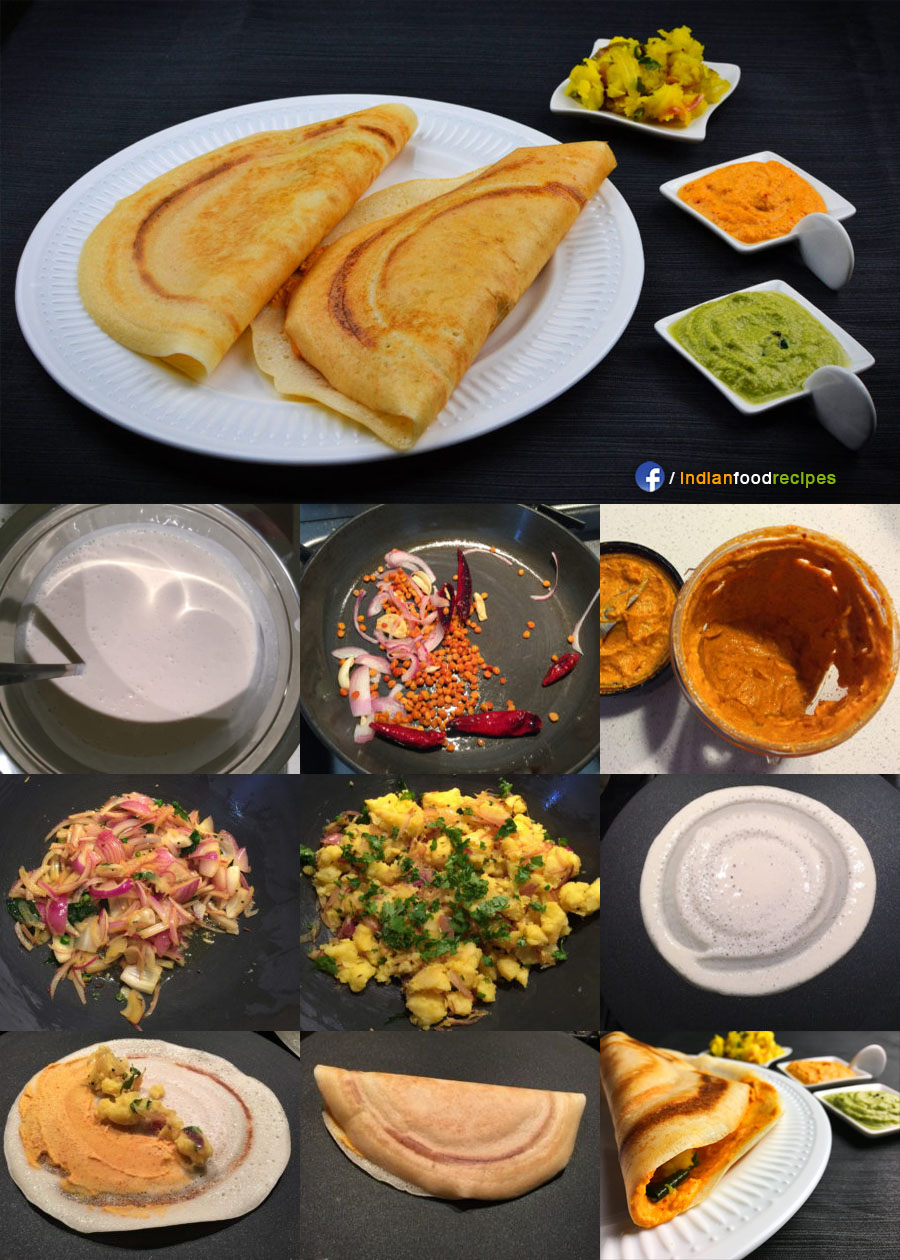
Dish: masala_dosa